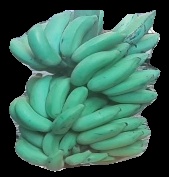
Variety: elakki-bale
Grade: grade2